Banco de Talca

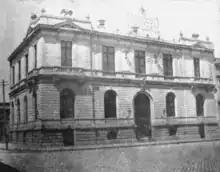
Banco de Talca building between 1895 and 1928

In the early 20th century the bank opened new branches in San Carlos (March 1906), Quirihue (opened in 1904 and closed in 1912) and San Javier (the latter in 1926, closed on September 11, 1931 and reopened in 1943). The earthquake of December 1, 1928 severely damaged the building of the bank, so the institution continued to serve in the side gardens of the city's Plaza de Armas while the management was kept in the underground of the destroyed building. Between February 1929 and April 1930 the headquarters were rebuilt, designed by the brothers Carlos and Alberto Cruz Eyzaguirre and built by the company Forteza Hermanos. The 1939 Chillán earthquake destroyed the Cauquenes branch, which was later rebuilt.